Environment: real
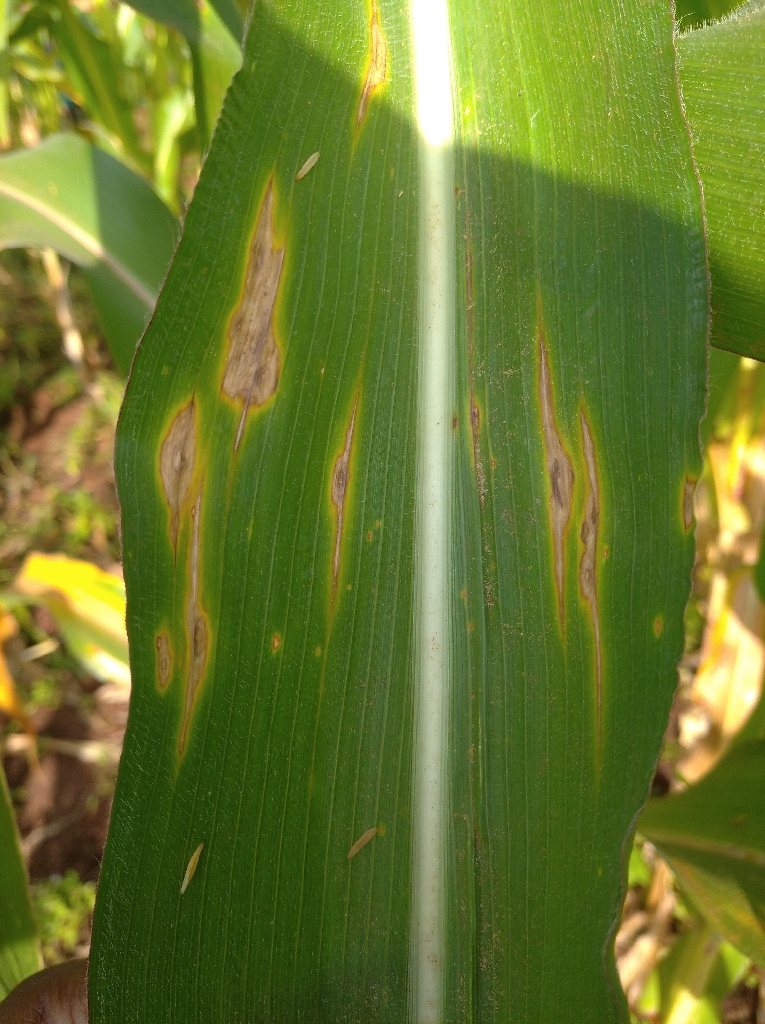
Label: northern_corn_leaf_blight